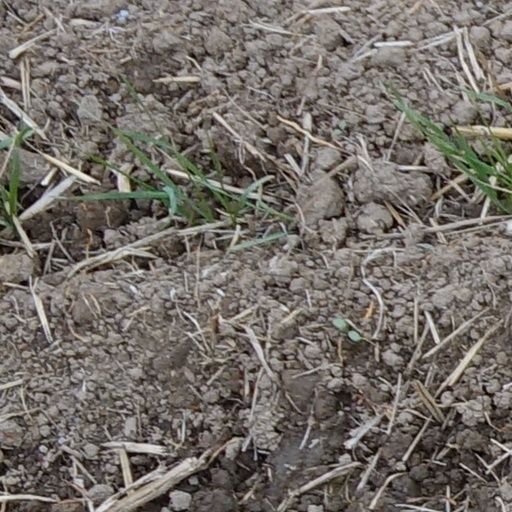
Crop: wheat